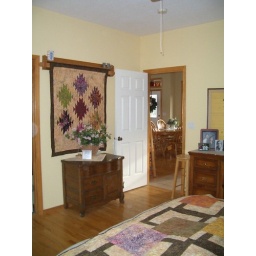
Made a wall quilt to match the one on the bed (color wise) with left over fabric.